Tourist attractions in Mandya

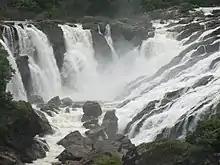
Bharachukki falls

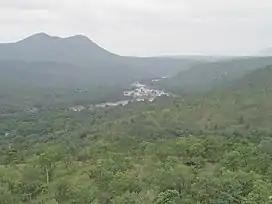
Kaveri Wildlife Sanctuary landscape

This article is a list of popular tourist attractions, such as museums, amusement parks, or historic towns, located in Mandya, India.